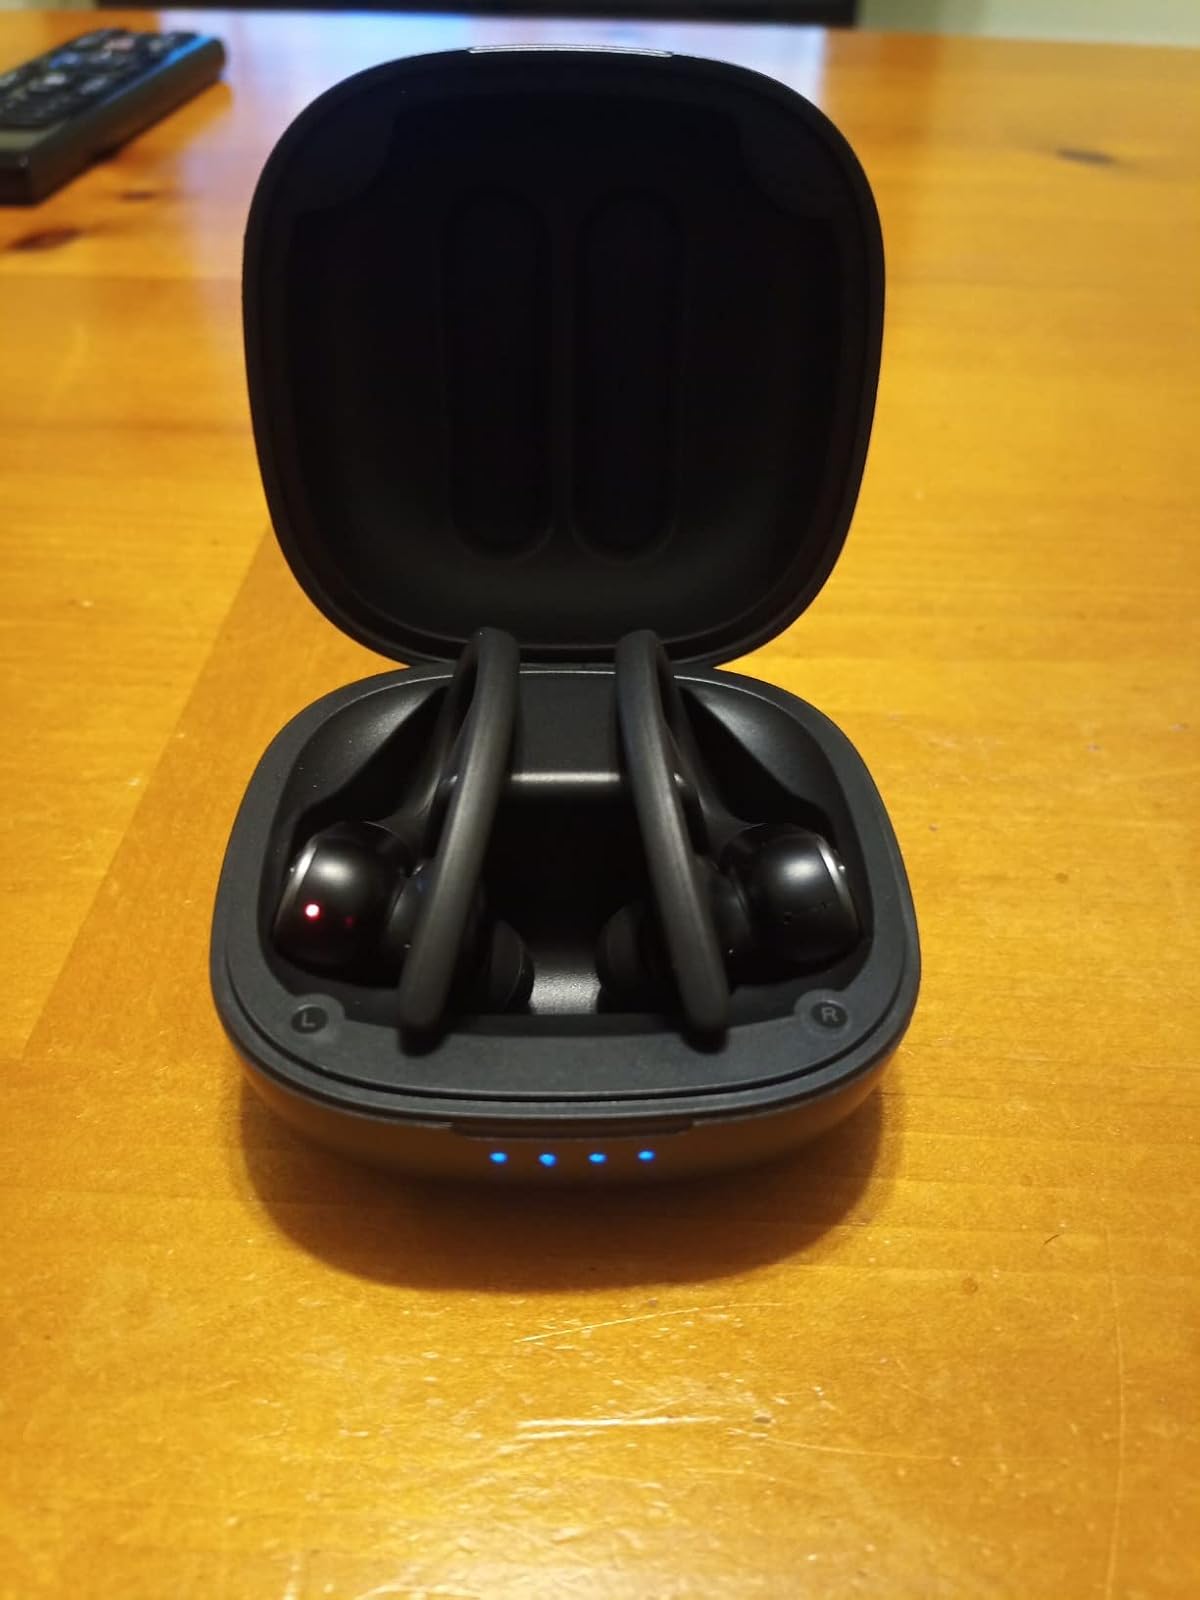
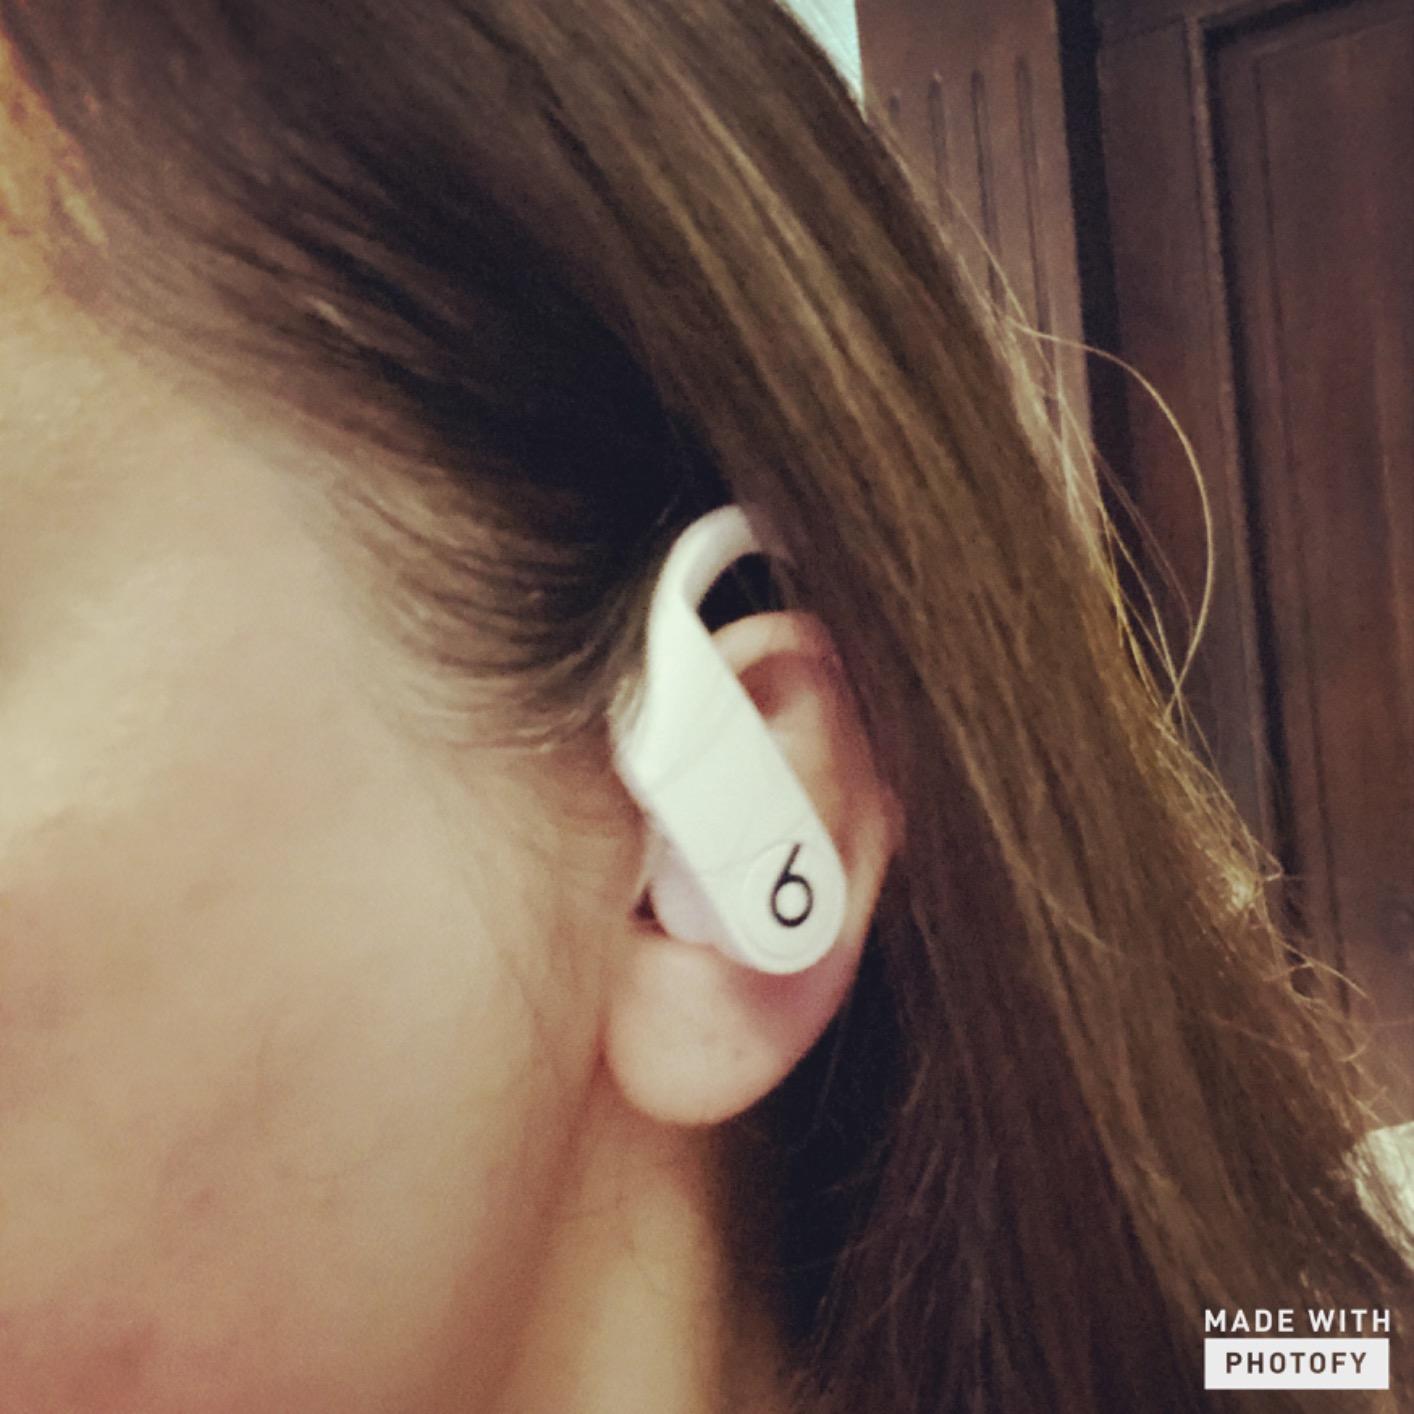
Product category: earbuds
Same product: no